Agnaldo Moraes

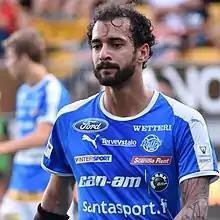
Agnaldo with RoPS in 2018.

Agnaldo Pinto de Moraes Júnior, commonly known as Moraes Jr. or Agnaldo Moraes (born 11 March 1994), is a Brazilian footballer who plays as a midfielder.